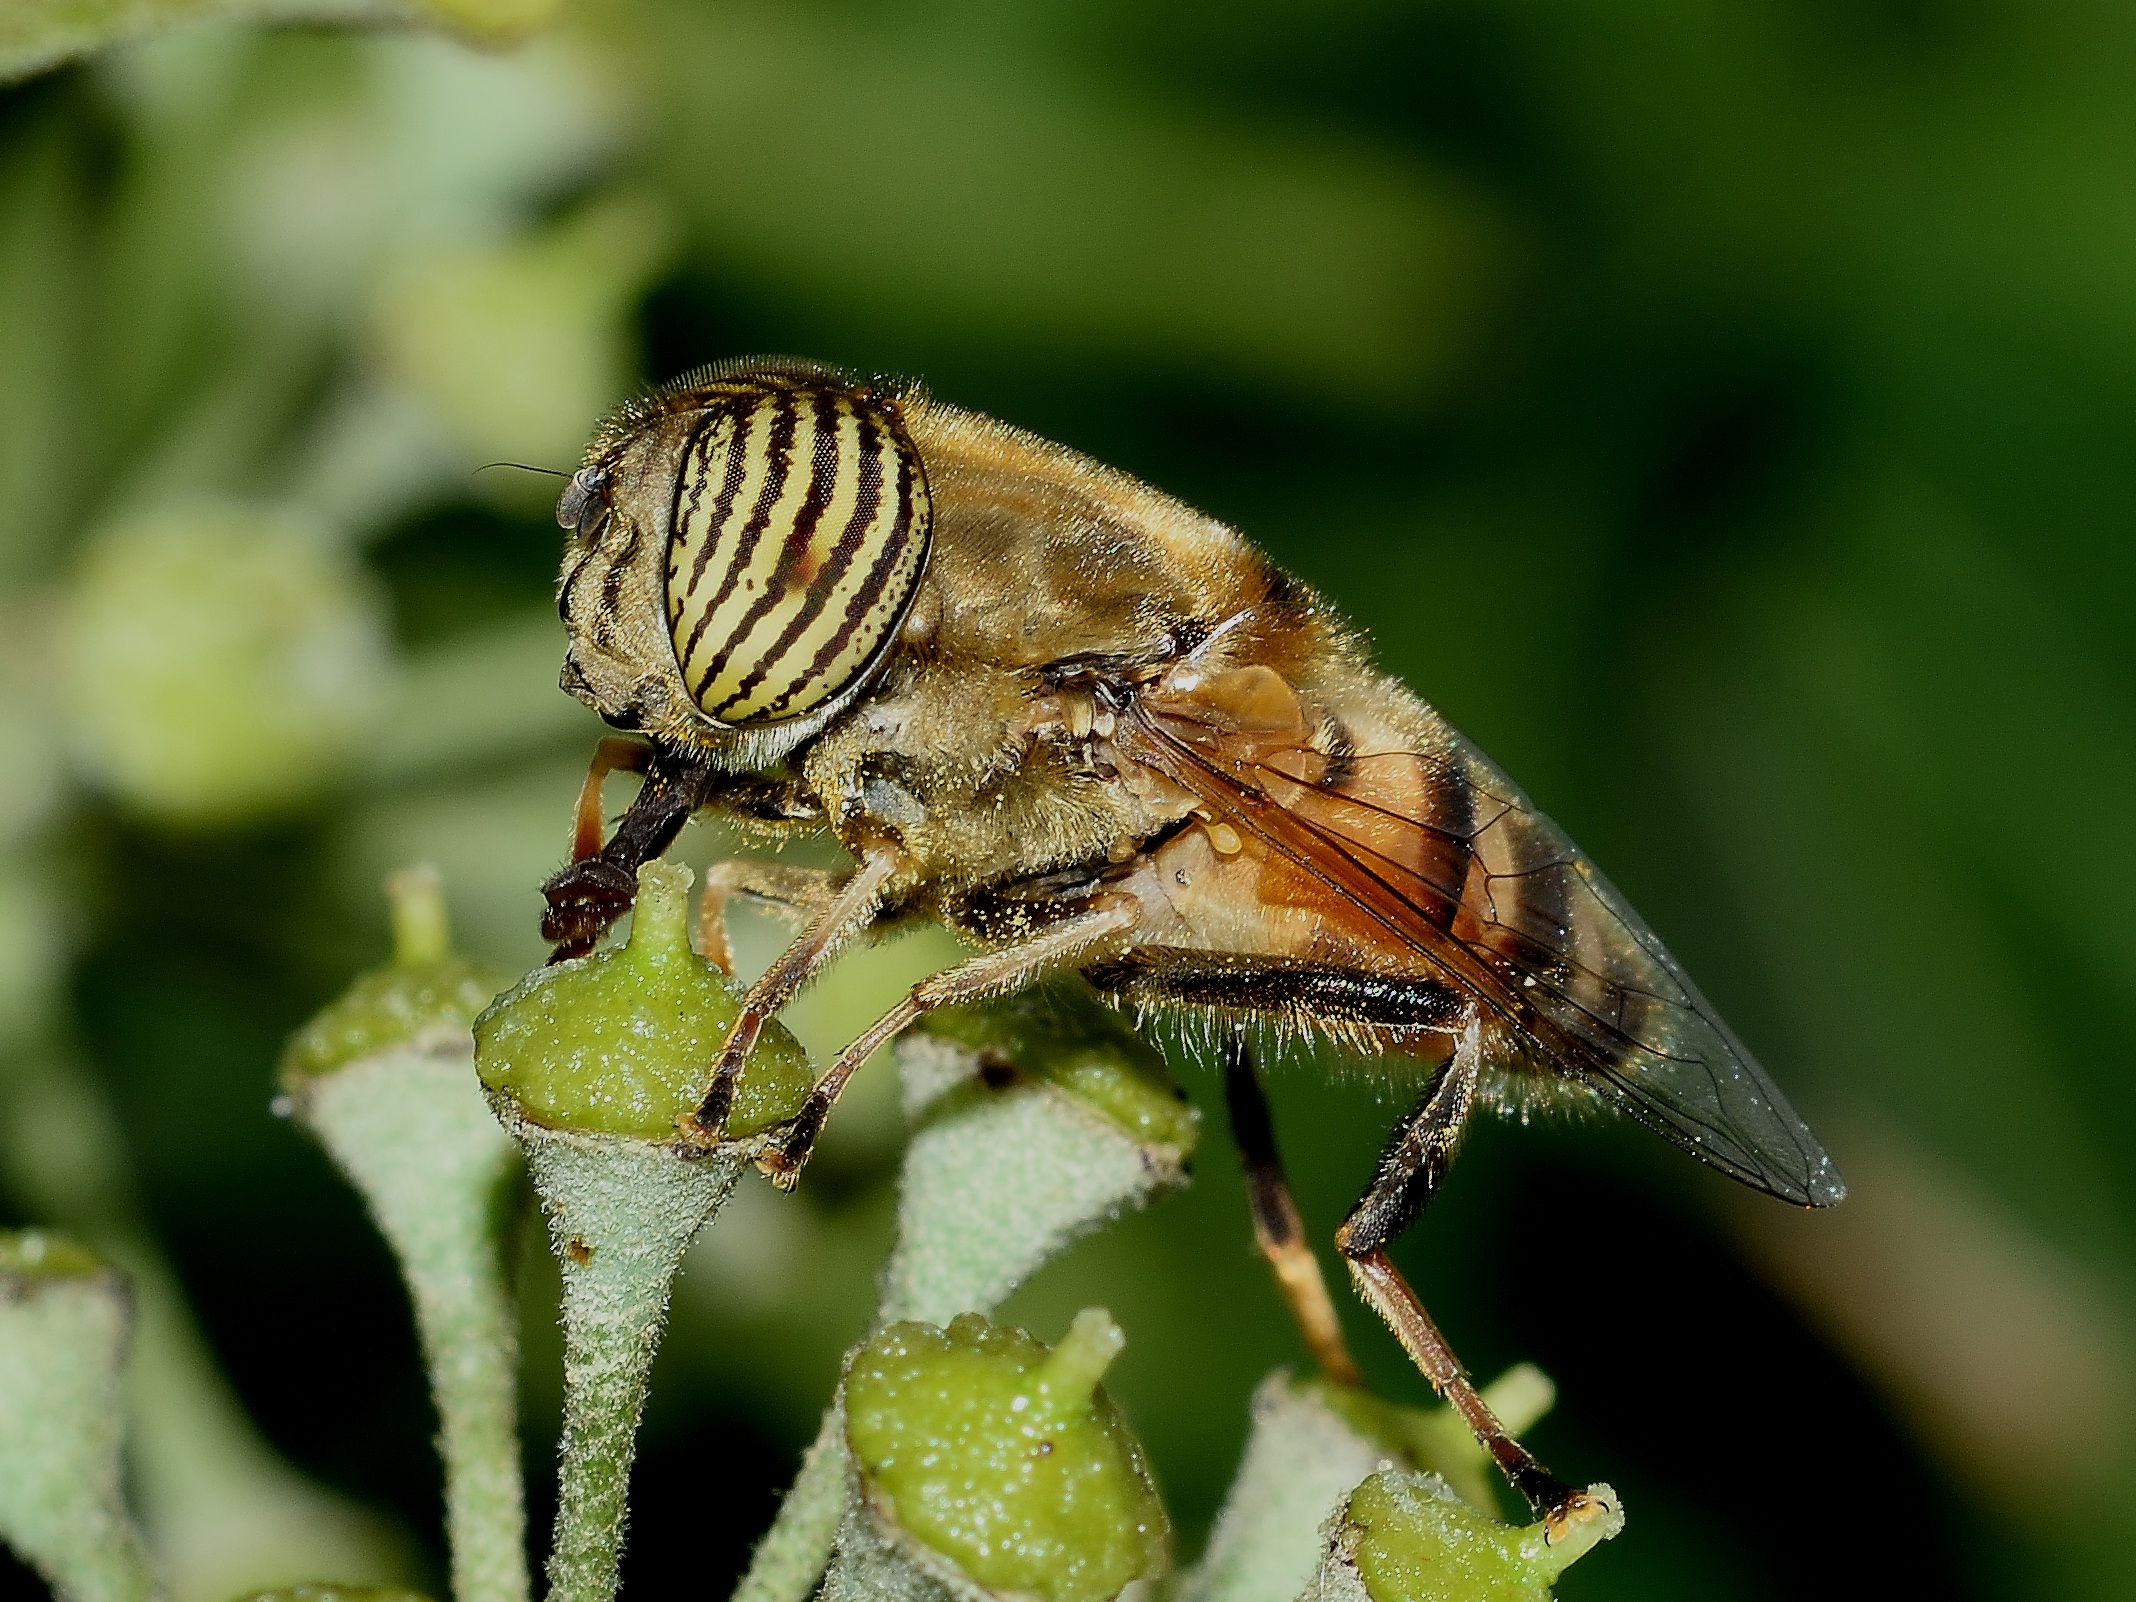
nature, photography, flower, fly, male, wildlife, green, insect, macro, flora, fauna, invertebrate, close up, nectar, diptera, eristalinus, macro photography, arthropod, taeniops, lycaenid